La vida es un tango

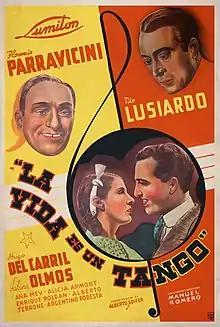

La Vida es un tango (Life is a Tango) is a Argentine musical film directed by Manuel Romero during the Golden Age of Argentine cinema. The tango film starred Tito Lusiardo and Hugo del Carril.